Cathedral of María Inmaculada of Vitoria

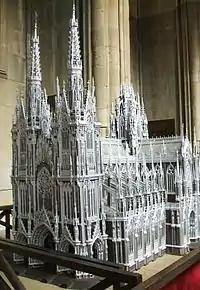
Model of the original project of the new cathedral. It was unfinished.

The popularly named "ruins" of the Cathedral were covered by ivy and weeds. Works were not restarted until 1946, once the Spanish Civil War was ended. They were economically helped by the bishop Carmelo Ballester Nieto and directed by the architect Miguel de Apraiz Barreiro, Julian's son.